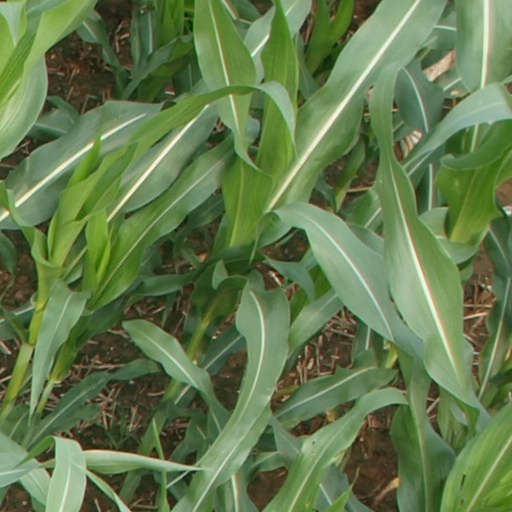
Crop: maize; corn